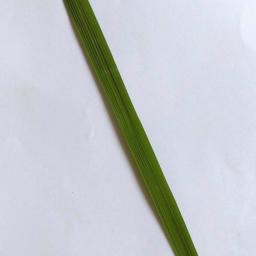
Label: Rice___Healthy